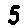
Label: 5